Boris Aronson

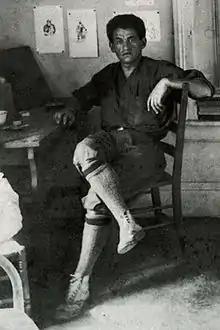
Boris Aronson (1920)

Boris Aronson (October 15, 1898 – November 16, 1980) was an American scenic designer for Broadway and Yiddish theatre. He won the Tony Award for Scenic Design six times in his career.